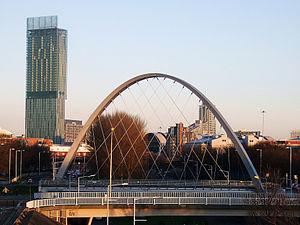
Une zone urbaine élargie aussi appelée zone urbaine fonctionnelle est une donnée statistique géographique créée pour permettre une comparaison plus pertinente des populations urbaines. Elle répond ainsi aux différentes méthodes de calcul des aires urbaines, celle utilisée par l’Insee étant relativement semblable à la méthode employée ici.